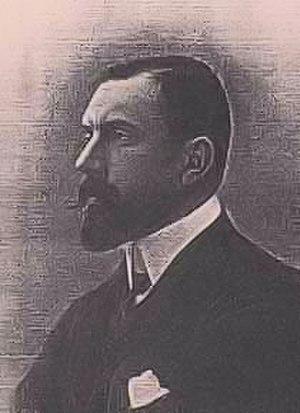
Stepan Riabouchinski est un entrepreneur, industriel, banquier russe, collectionneur, mécène.